U.S. Route 46

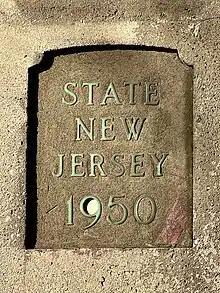
Highway stamp from 1950 in Totowa

The road is lined with a moderate number of businesses, most with right-in/right-out (RIRO) access, as it continues southeast through Denville, narrowing to four lanes before coming to an interchange with Route 53. From this interchange, the route continues east before curving southeast and entering Mountain Lakes. In Mountain Lakes, US 46 crosses under the Montclair-Boonton Line before continuing into Parsippany–Troy Hills. Here, the road comes to US 202/CR 511 before passing under I-287. At this point, the westbound direction of US 46 has a ramp to northbound Interstate 287, with access to and from southbound I-287 provided by US 202. Past the I-287 crossing, the road comes to another partial interchange with I-80 near the western terminus of I-280. Past this interchange, US 46 widens to six lanes and enters Montville. In Montville, the route narrows back to four lanes, and has traffic light-controlled intersections with New Road and Hook Mountain Road/Chapin Road. It then has an interchange with Route 159 and makes a turn to the northeast. Upon crossing the Passaic River at Pine Brook, US 46 enters Essex County into Fairfield Township. A short distance into Essex County, US 46 has another interchange with Route 159 (Clinton Road), providing access to that route and to its continuation as CR 627 (Plymouth Street). Shortly farther along US 46, Route 159 and CR 627 meet it at a traffic light-controlled intersection, providing cross-traffic and turns onto US 46. Past this point, US 46 remains a surface road with RIRO-accessed driveways, but has several intersections controlled by interchanges. Within Fairfield, US 46 has interchanges with Hollywood Avenue and Passaic Avenue as well as two trumpet interchanges providing access to Fairfield Road, which runs a short distance to the south of US 46.